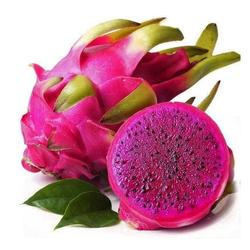
Label: Dragonfruit